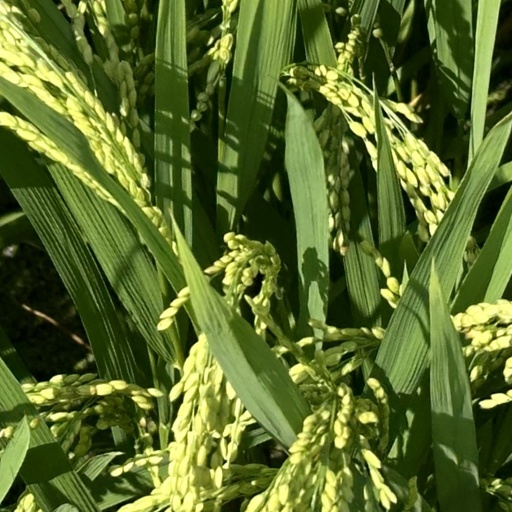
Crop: rice